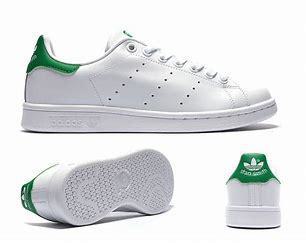
Brand: adidas
Model: originals Adidas Originals Stan Smith